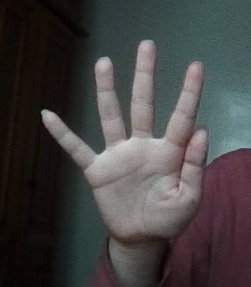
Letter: sheen